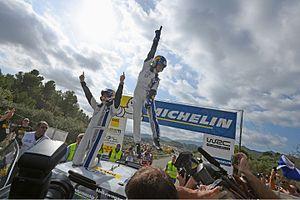
Le 50ᵉ rallye de Catalogne 2014, disputé du 23 au 26 octobre 2014 en Espagne, est la 12ᵉ manche de la saison 2014 du championnat du monde des rallyes.